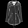
Label: Coat